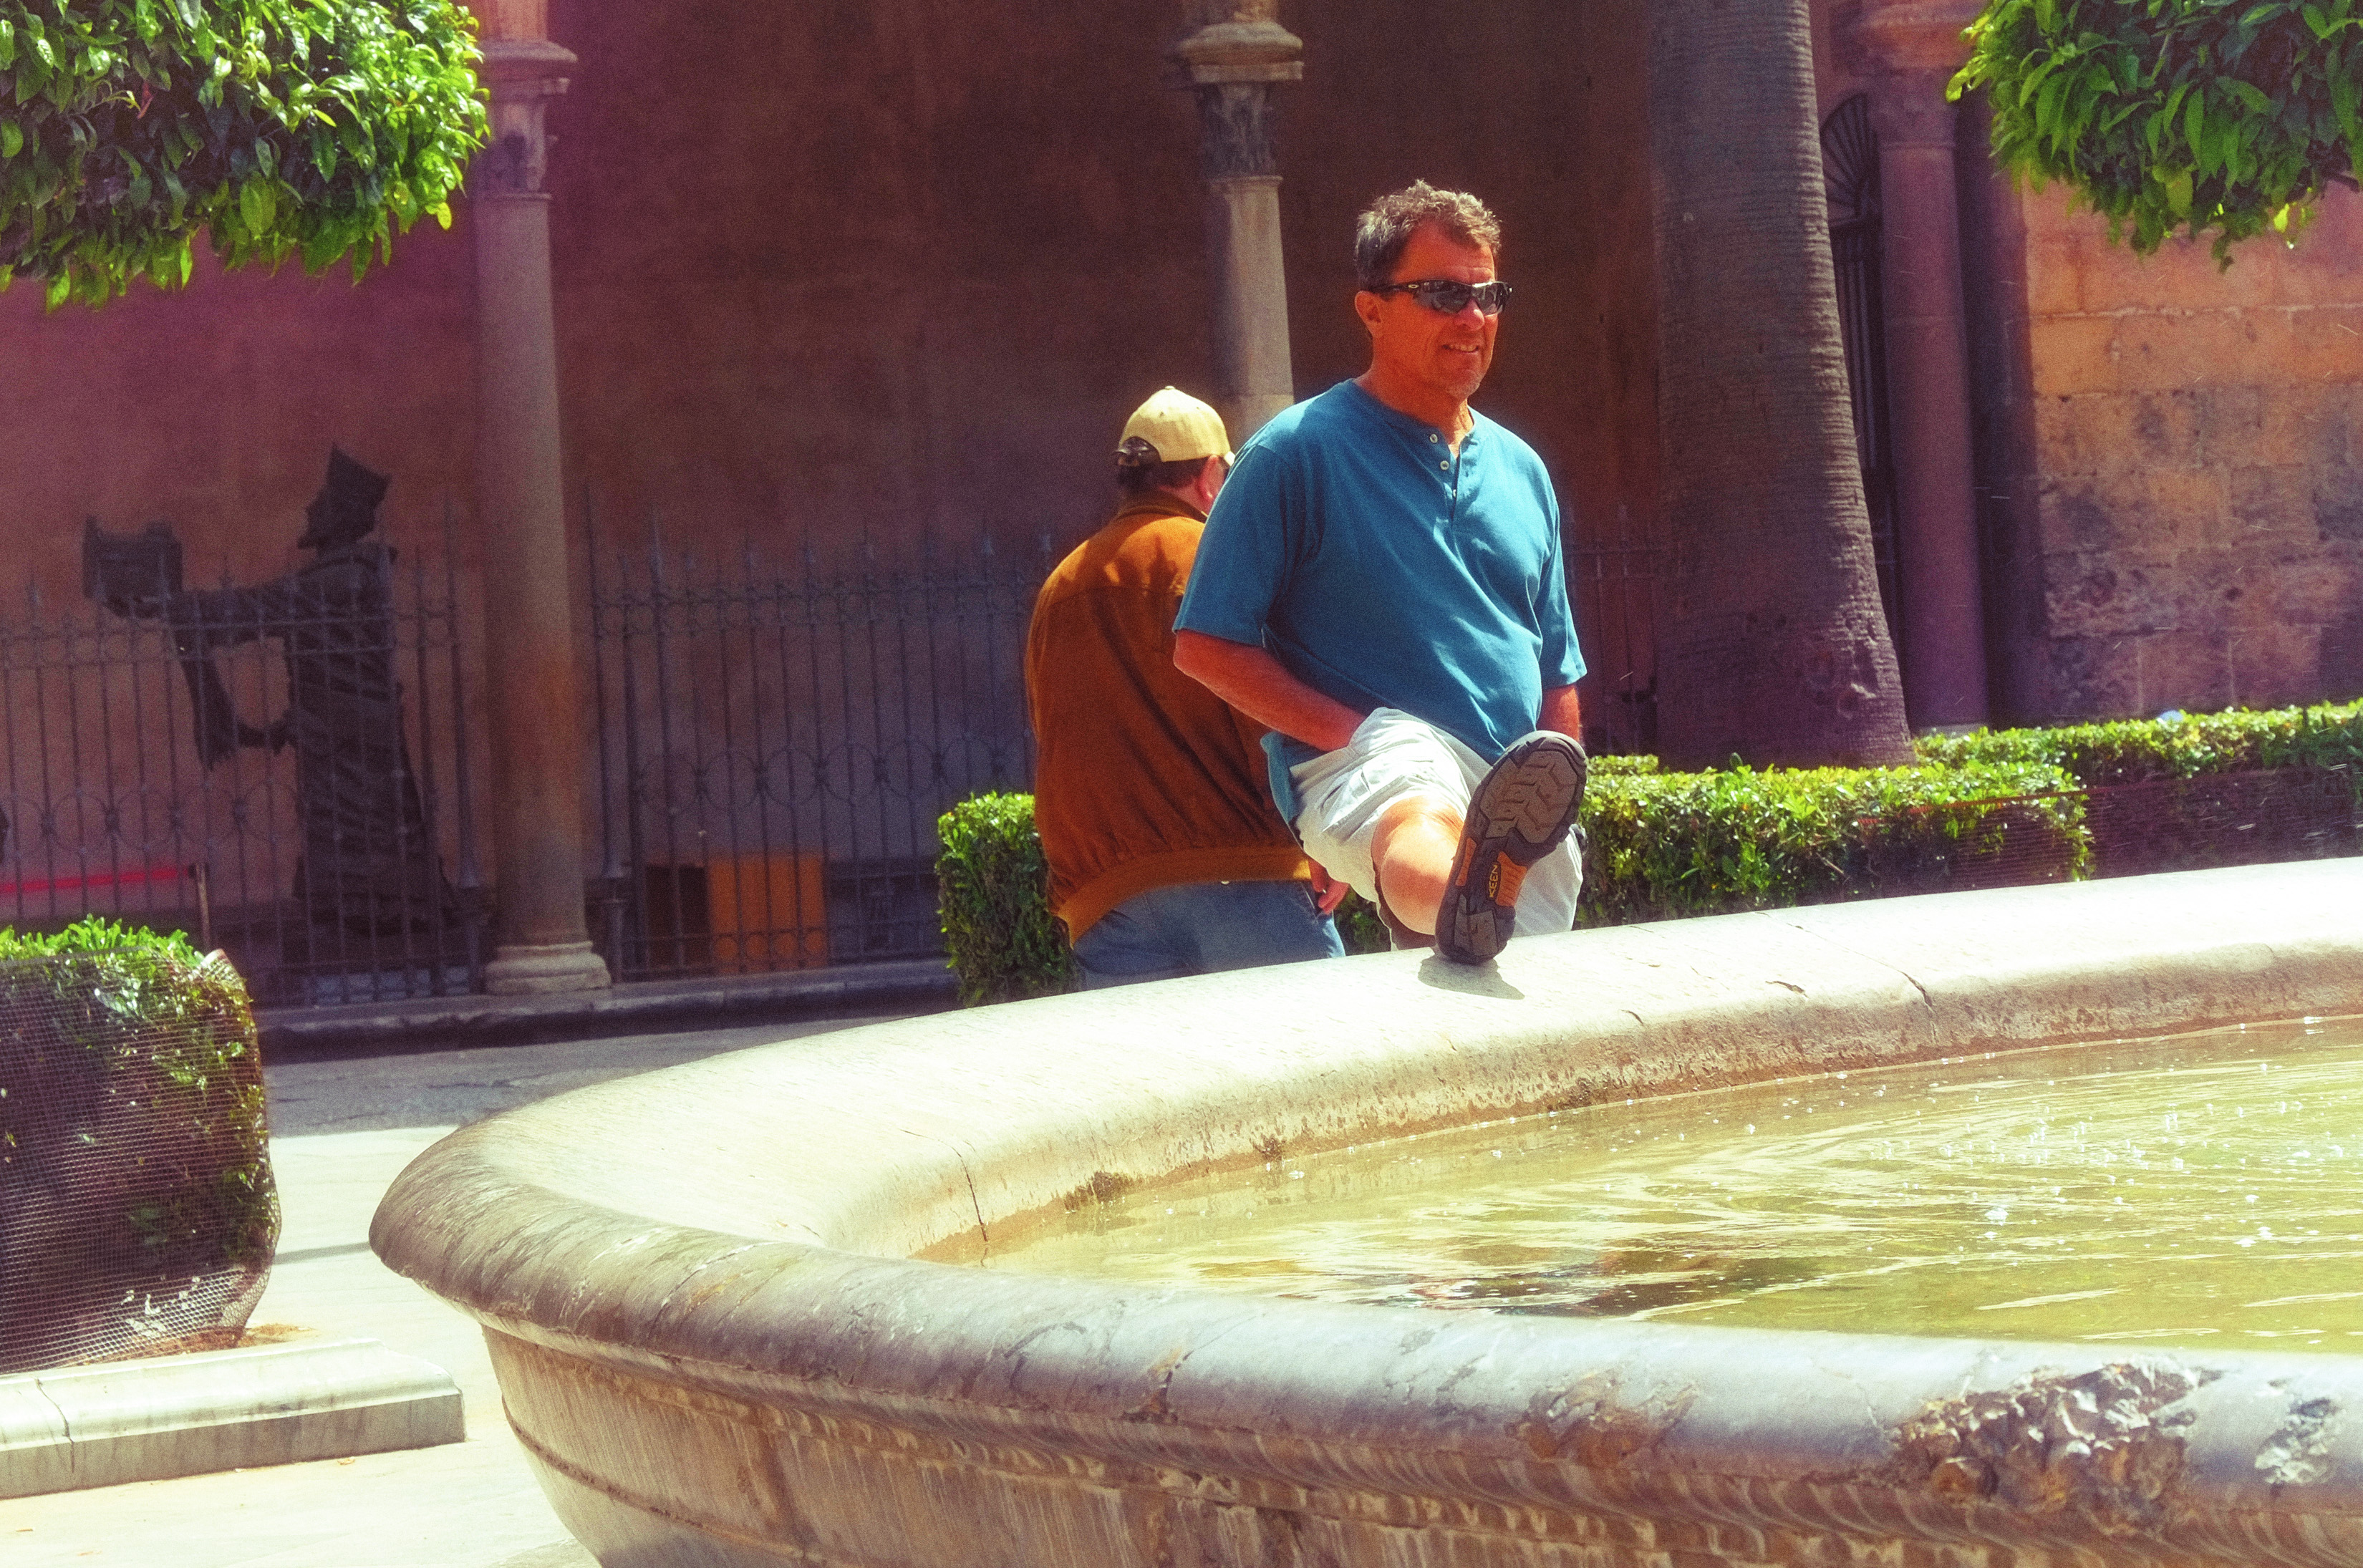
swimming pool, italy, fountain, fuji, water feature, sicily, palermo, monreale, fujix, fujixe1, e1